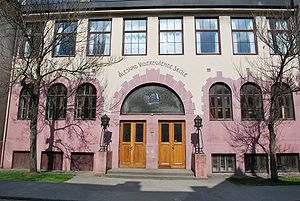
Ålesund / Uddannelse
Ålesund videregående skole, "Latinskolen".
Ålesund er en kommune i Møre og Romsdal. En del af kommunen udgør byområdet/tettstedet Ålesund, og en del af kommunen Sula, udgør den anden del af byområdet. Ålesund kommune er omgivet af kommunerne Giske, Haram, Skodje, Sykkylven, og Sula. Sammen med Sula er Ålesund det 10. størst byområde i Norge med omkring 50.345 indbyggere.